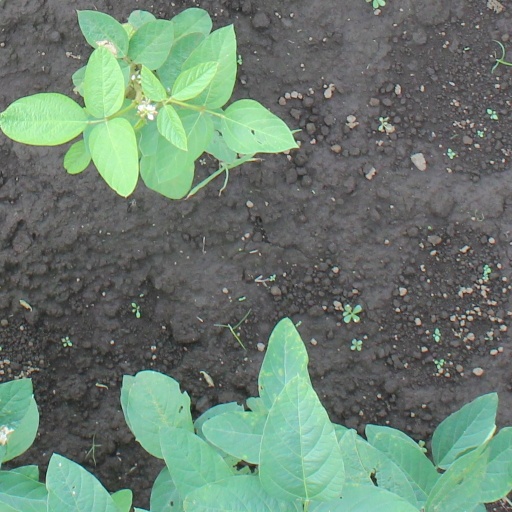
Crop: soybean